Franz Xaver Kugler

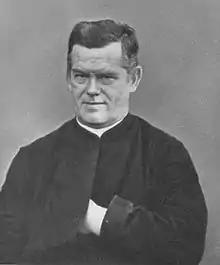
F. X. Kugler

Franz Xaver Kugler (27 November 1862 – 25 January 1929) was a German chemist, mathematician, Assyriologist, and Jesuit priest.